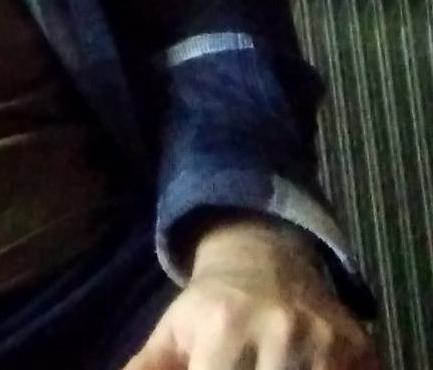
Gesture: no_gesture